Jeremy Francis Gilmer

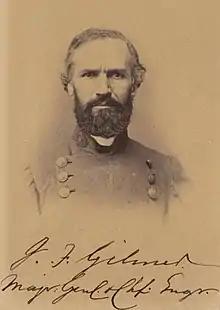
Gilmer, Chief of the Confederate Engineering Bureau

On August 25, 1863, Gilmer was given a temporary appointment to the grade of major general. He was appointed Chief of the Engineer Bureau for the Confederacy. He spent time overseeing the defenses of Charleston, South Carolina, although he was still plagued by recurring health problems from his Shiloh wound. Concerned that the vital rail and manufacturing center of Atlanta would be targeted by Union forces, he commissioned Atlanta businessman and entrepreneur Lemuel P. Grant to develop a plan to ring the city with forts and earthworks along all the key approaches. These elaborate defenses would prove difficult to seize in frontal assaults, forcing the Union army to lay siege to Atlanta in the summer of 1864.